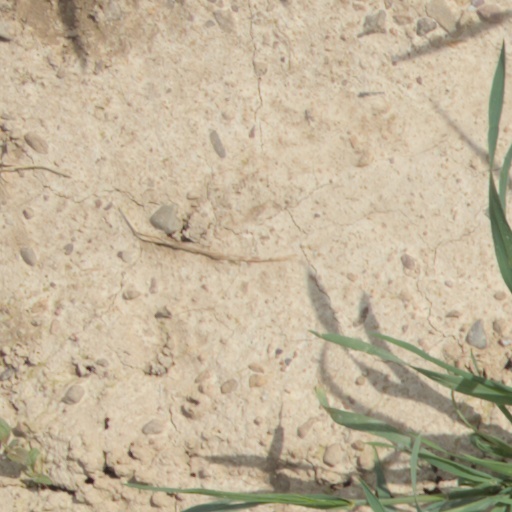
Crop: wheat